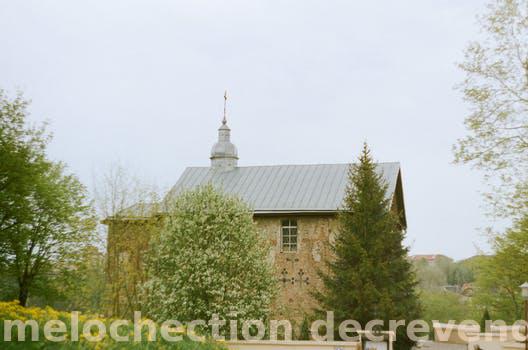
Label: Watermark